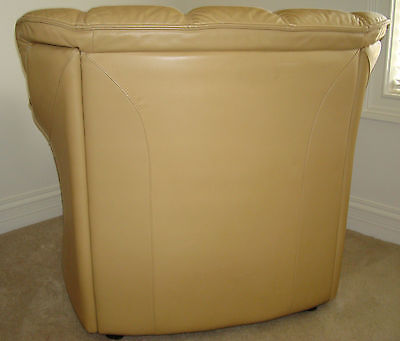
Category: chair